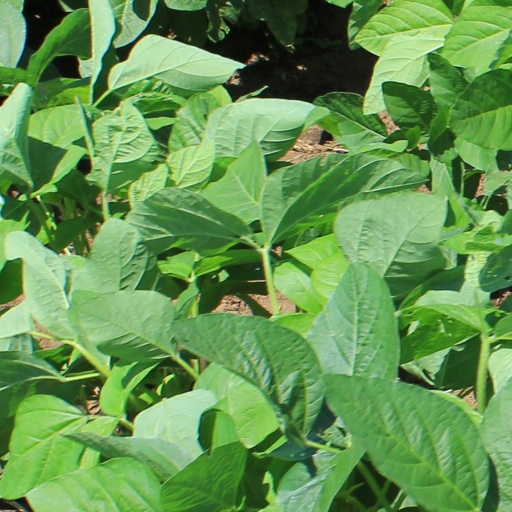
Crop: soybean